Battle of Komaki and Nagakute

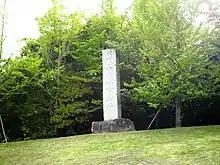
Nagakute Historic Battlefield

The , also known as the Komaki Campaign (小牧の役 "Komaki no Eki"), was a series of battles in 1584 between the forces of Hashiba Hideyoshi (who would become Toyotomi Hideyoshi in 1586) and the forces of Oda Nobukatsu and Tokugawa Ieyasu. Hideyoshi and Ieyasu had both served Oda Nobunaga and had not previously come into conflict; this would in fact be their only period of enmity.